Electronic Beats

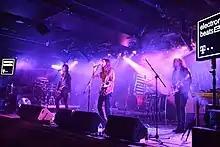
Ten Fé performing at Electronic Beats Festival in Budapest in 2015

2006 saw Electronic Beats Festivals with Nightmares on Wax, Superdiscount, The Prodigy, Deichkind, Carl Graig, Groove Armada, Boy George, DJ Hell, MIA., Zoot Woman in Cologne, Budapest, Bratislava, Prague and Vienna plus a Croatian club tour with Ian Pooley.